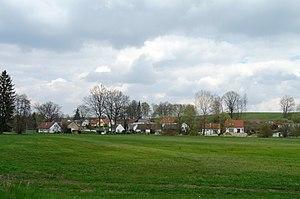
Žďár est une commune du district de Jindřichův Hradec, dans la région de Bohême-du-Sud, en République tchèque. Sa population s'élevait à 98 habitants en 2020.